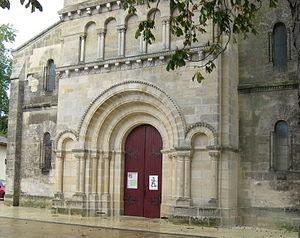
Façade ouest, 19E s. This building is inscrit au titre des Monuments Historiques. It is indexed in the Base Mérimée, a database of architectural heritage maintained by the French Ministry of Culture,
Cet article recense les monuments historiques de l'arrondissement de Lesparre-Médoc, dans le département de la Gironde, en France.